4-2-0

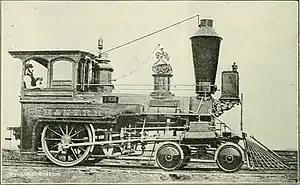
Hackensack and New York Railroad 4-2-0

Under the Whyte notation for the classification of steam locomotives, represents the wheel arrangement of four leading wheels on two axles, two powered driving wheels on one axle and no trailing wheels. This type of locomotive is often called a Jervis type, the name of the original designer.